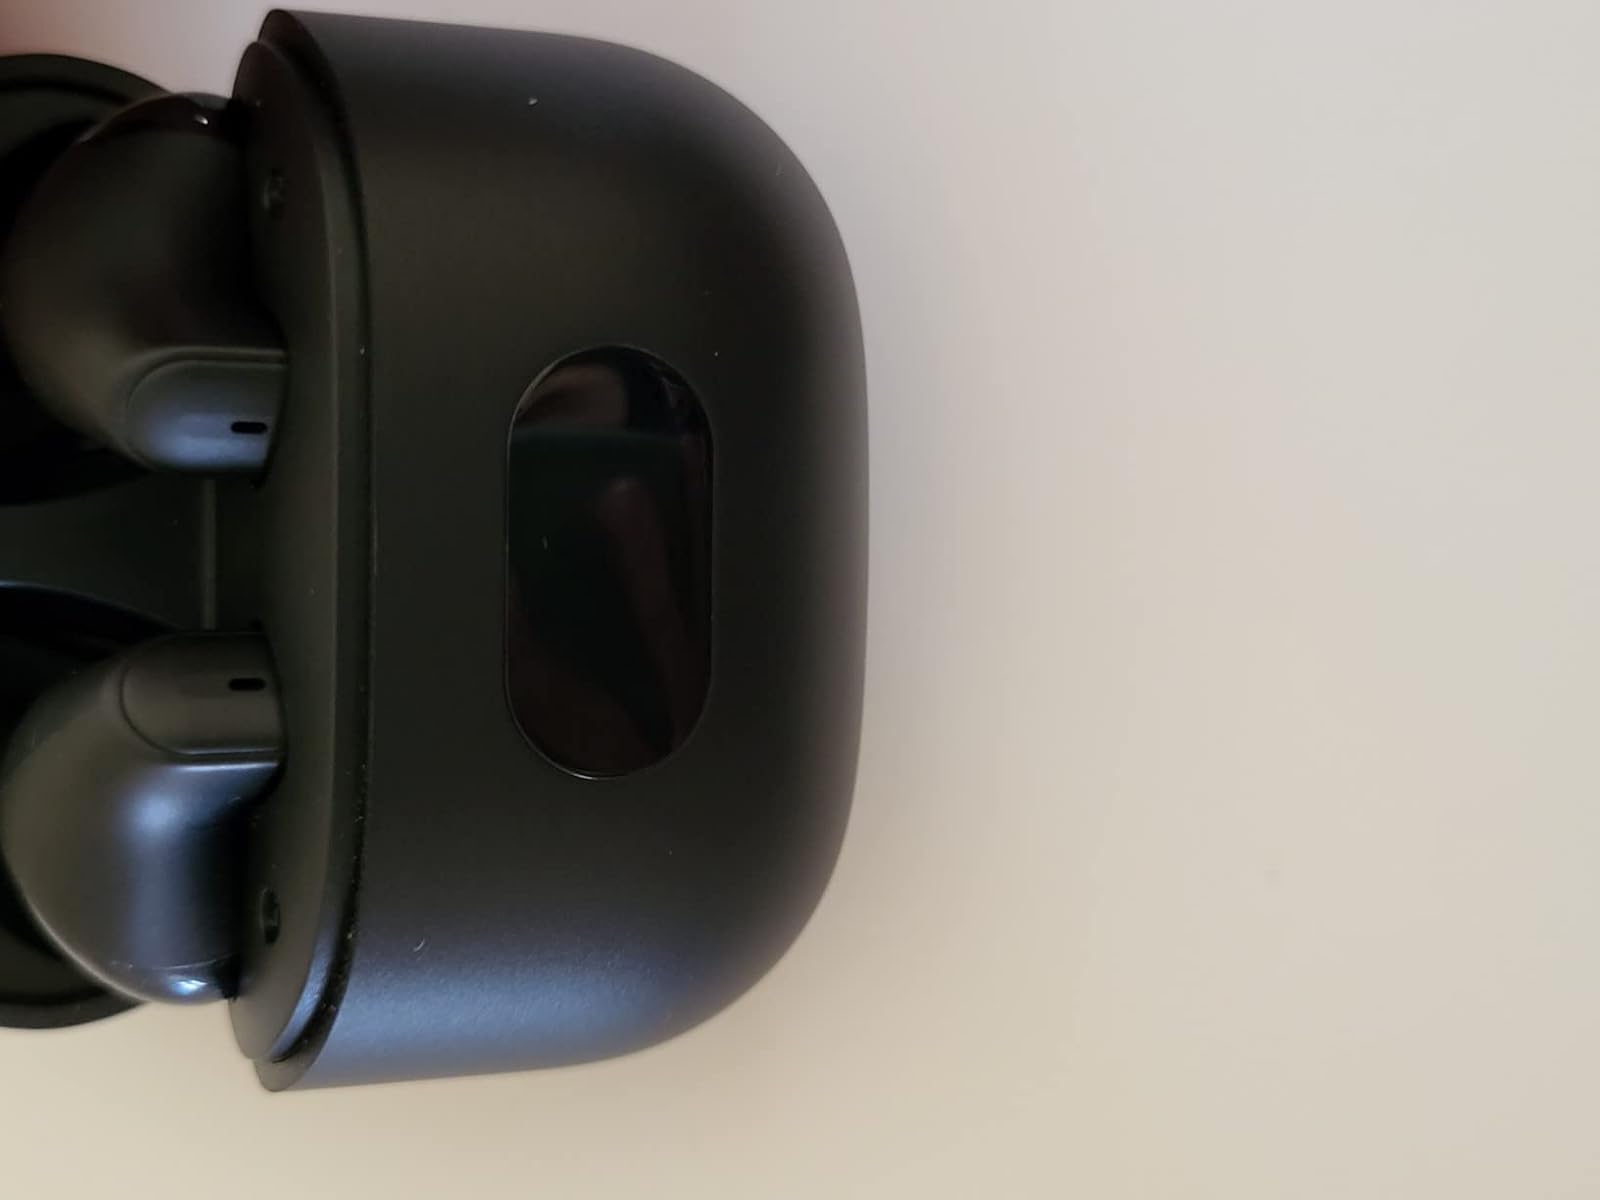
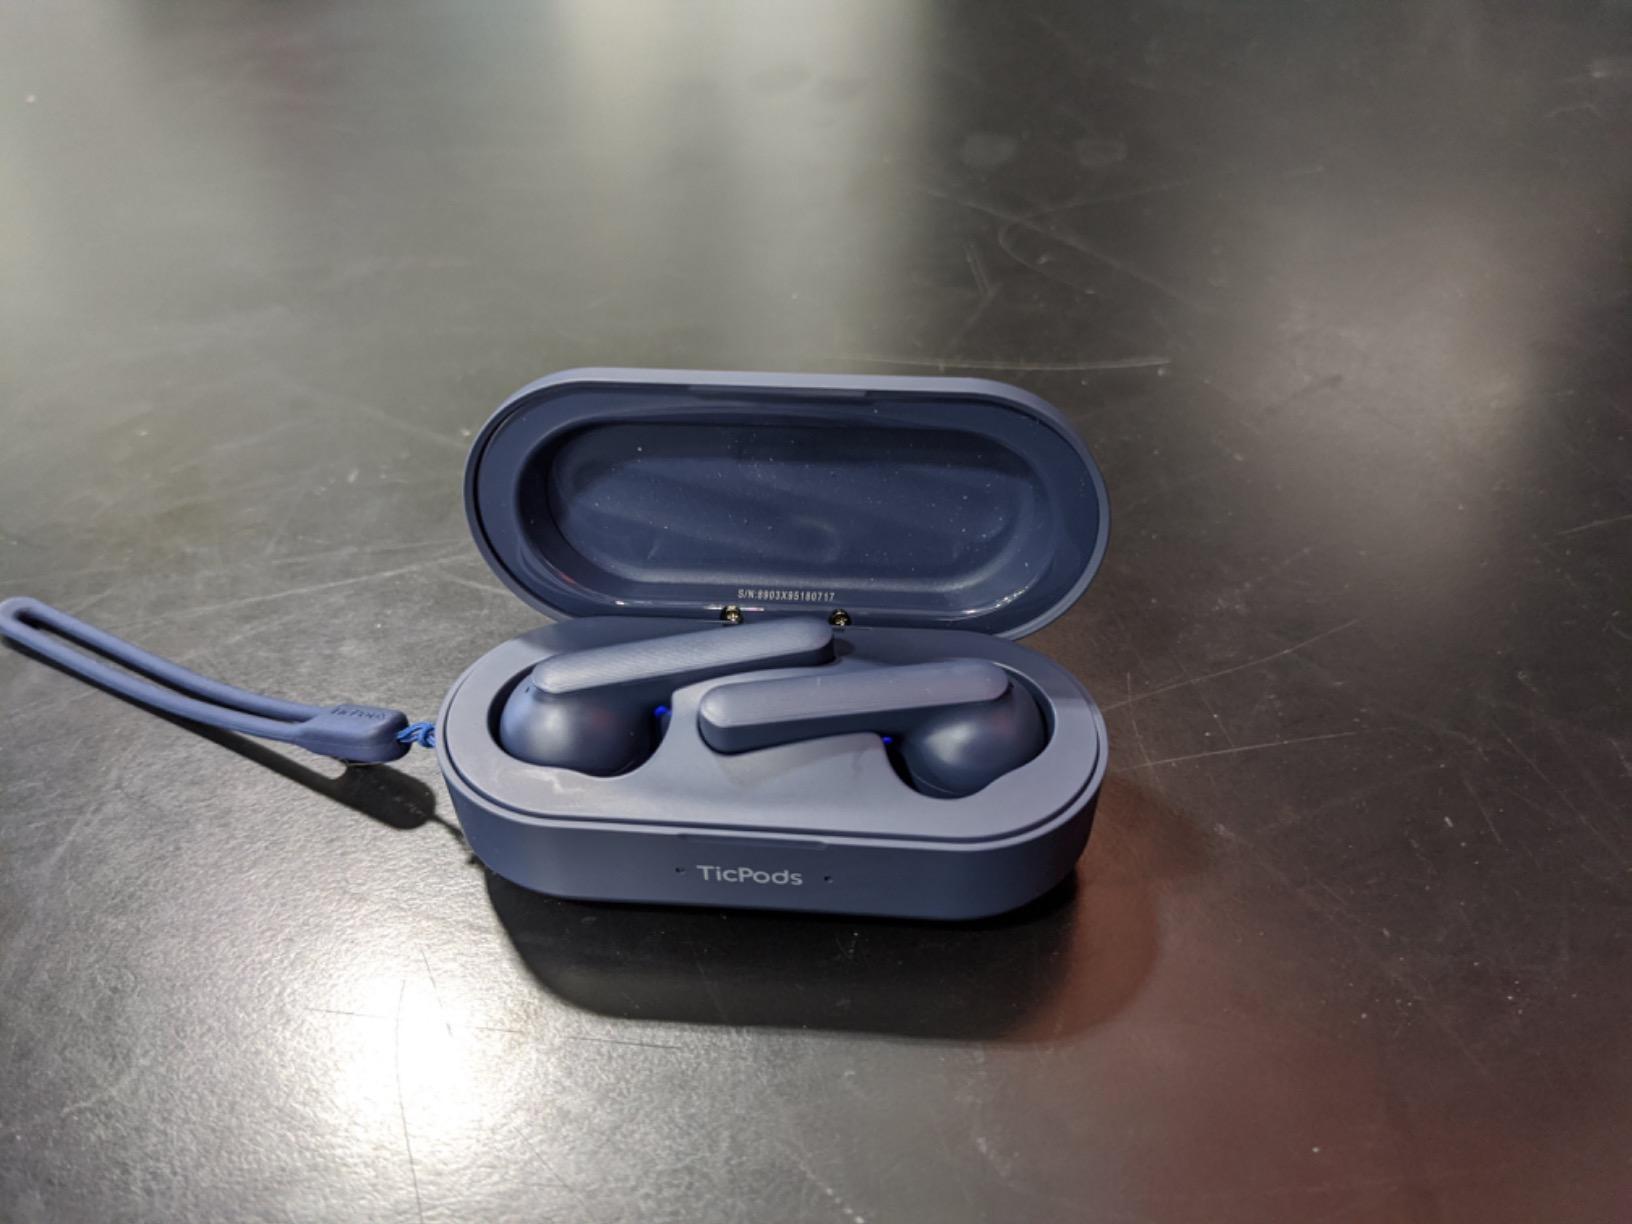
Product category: earbuds
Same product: no